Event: Nepal Earthquake
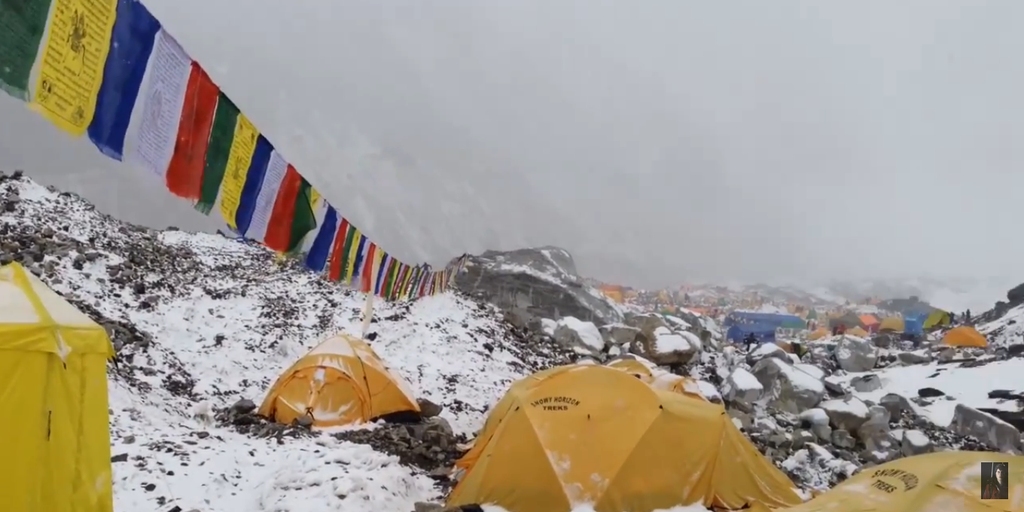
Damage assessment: damage